Magdeburg–Leipzig railway

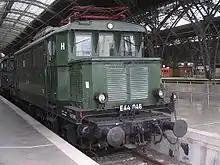
E 44 046 at Leipzig Hbf, one of the electric locomotives introduced in the 1950s

In 1920 electrification of the section between Halle and Leipzig began, with the first electric locomotive operating on it on 19 December 1922. Electrification from Magdeburg to Leipzig was completed on 7 October 1934. In 1946, the electrical installations were dismantled as reparations. On 1 September 1955, electric trains started running again between Halle and Köthen, after the Soviet Union returned some electric locomotives. Electrification was restored between Köthen and Schönebeck on 29 December 1955, between Schönebeck and Magdeburg on 12 January 1957, and the final section between Leipzig and Halle on 20 December 1958.